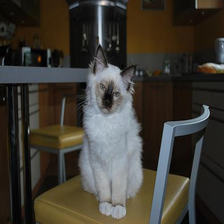
Species: cat
Breed: Birman